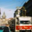
Label: streetcar